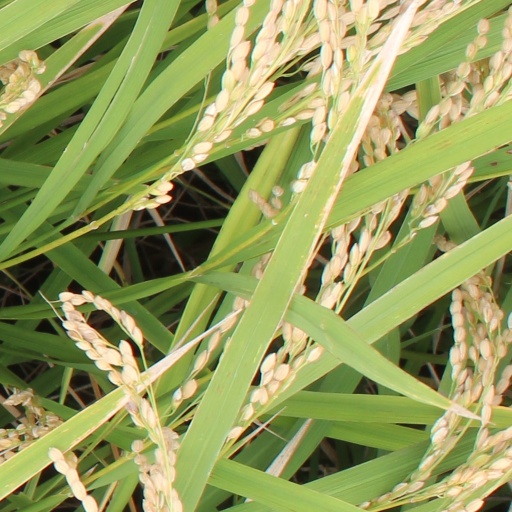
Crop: rice